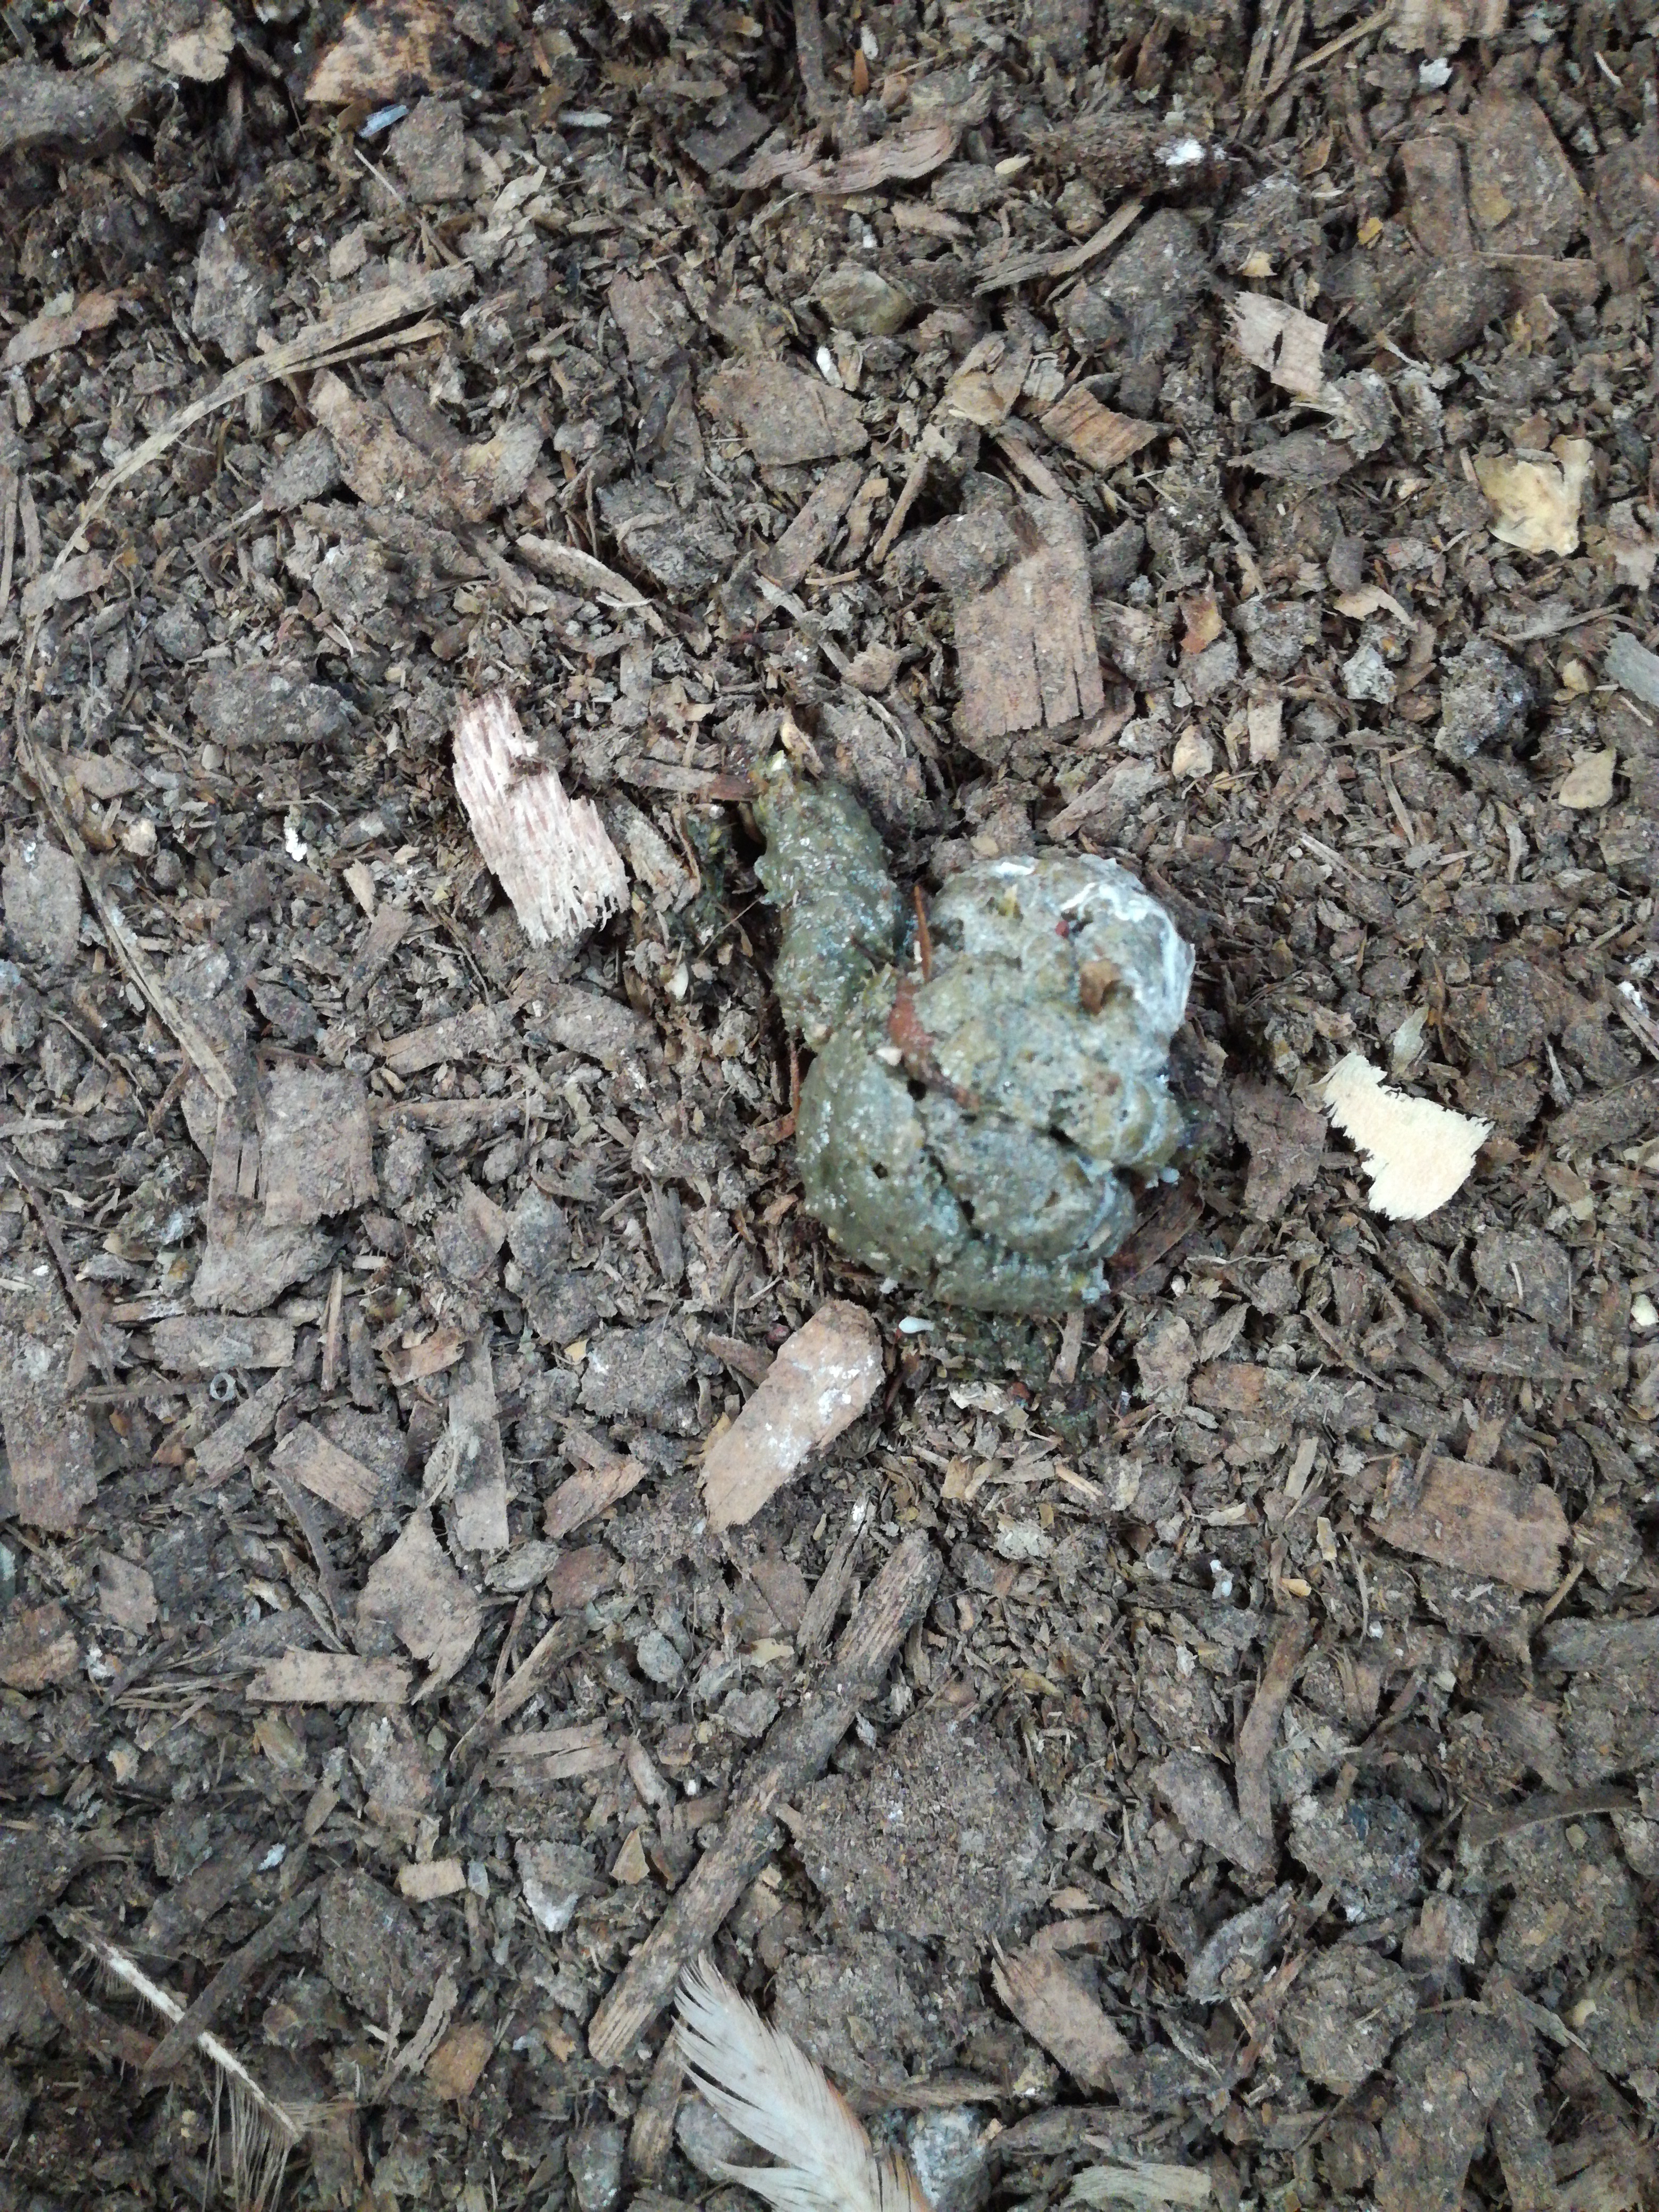
PCR-confirmed diagnosis: Healthy